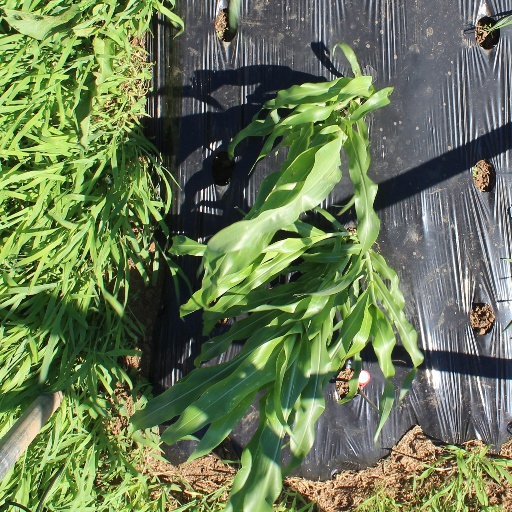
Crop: sorghum